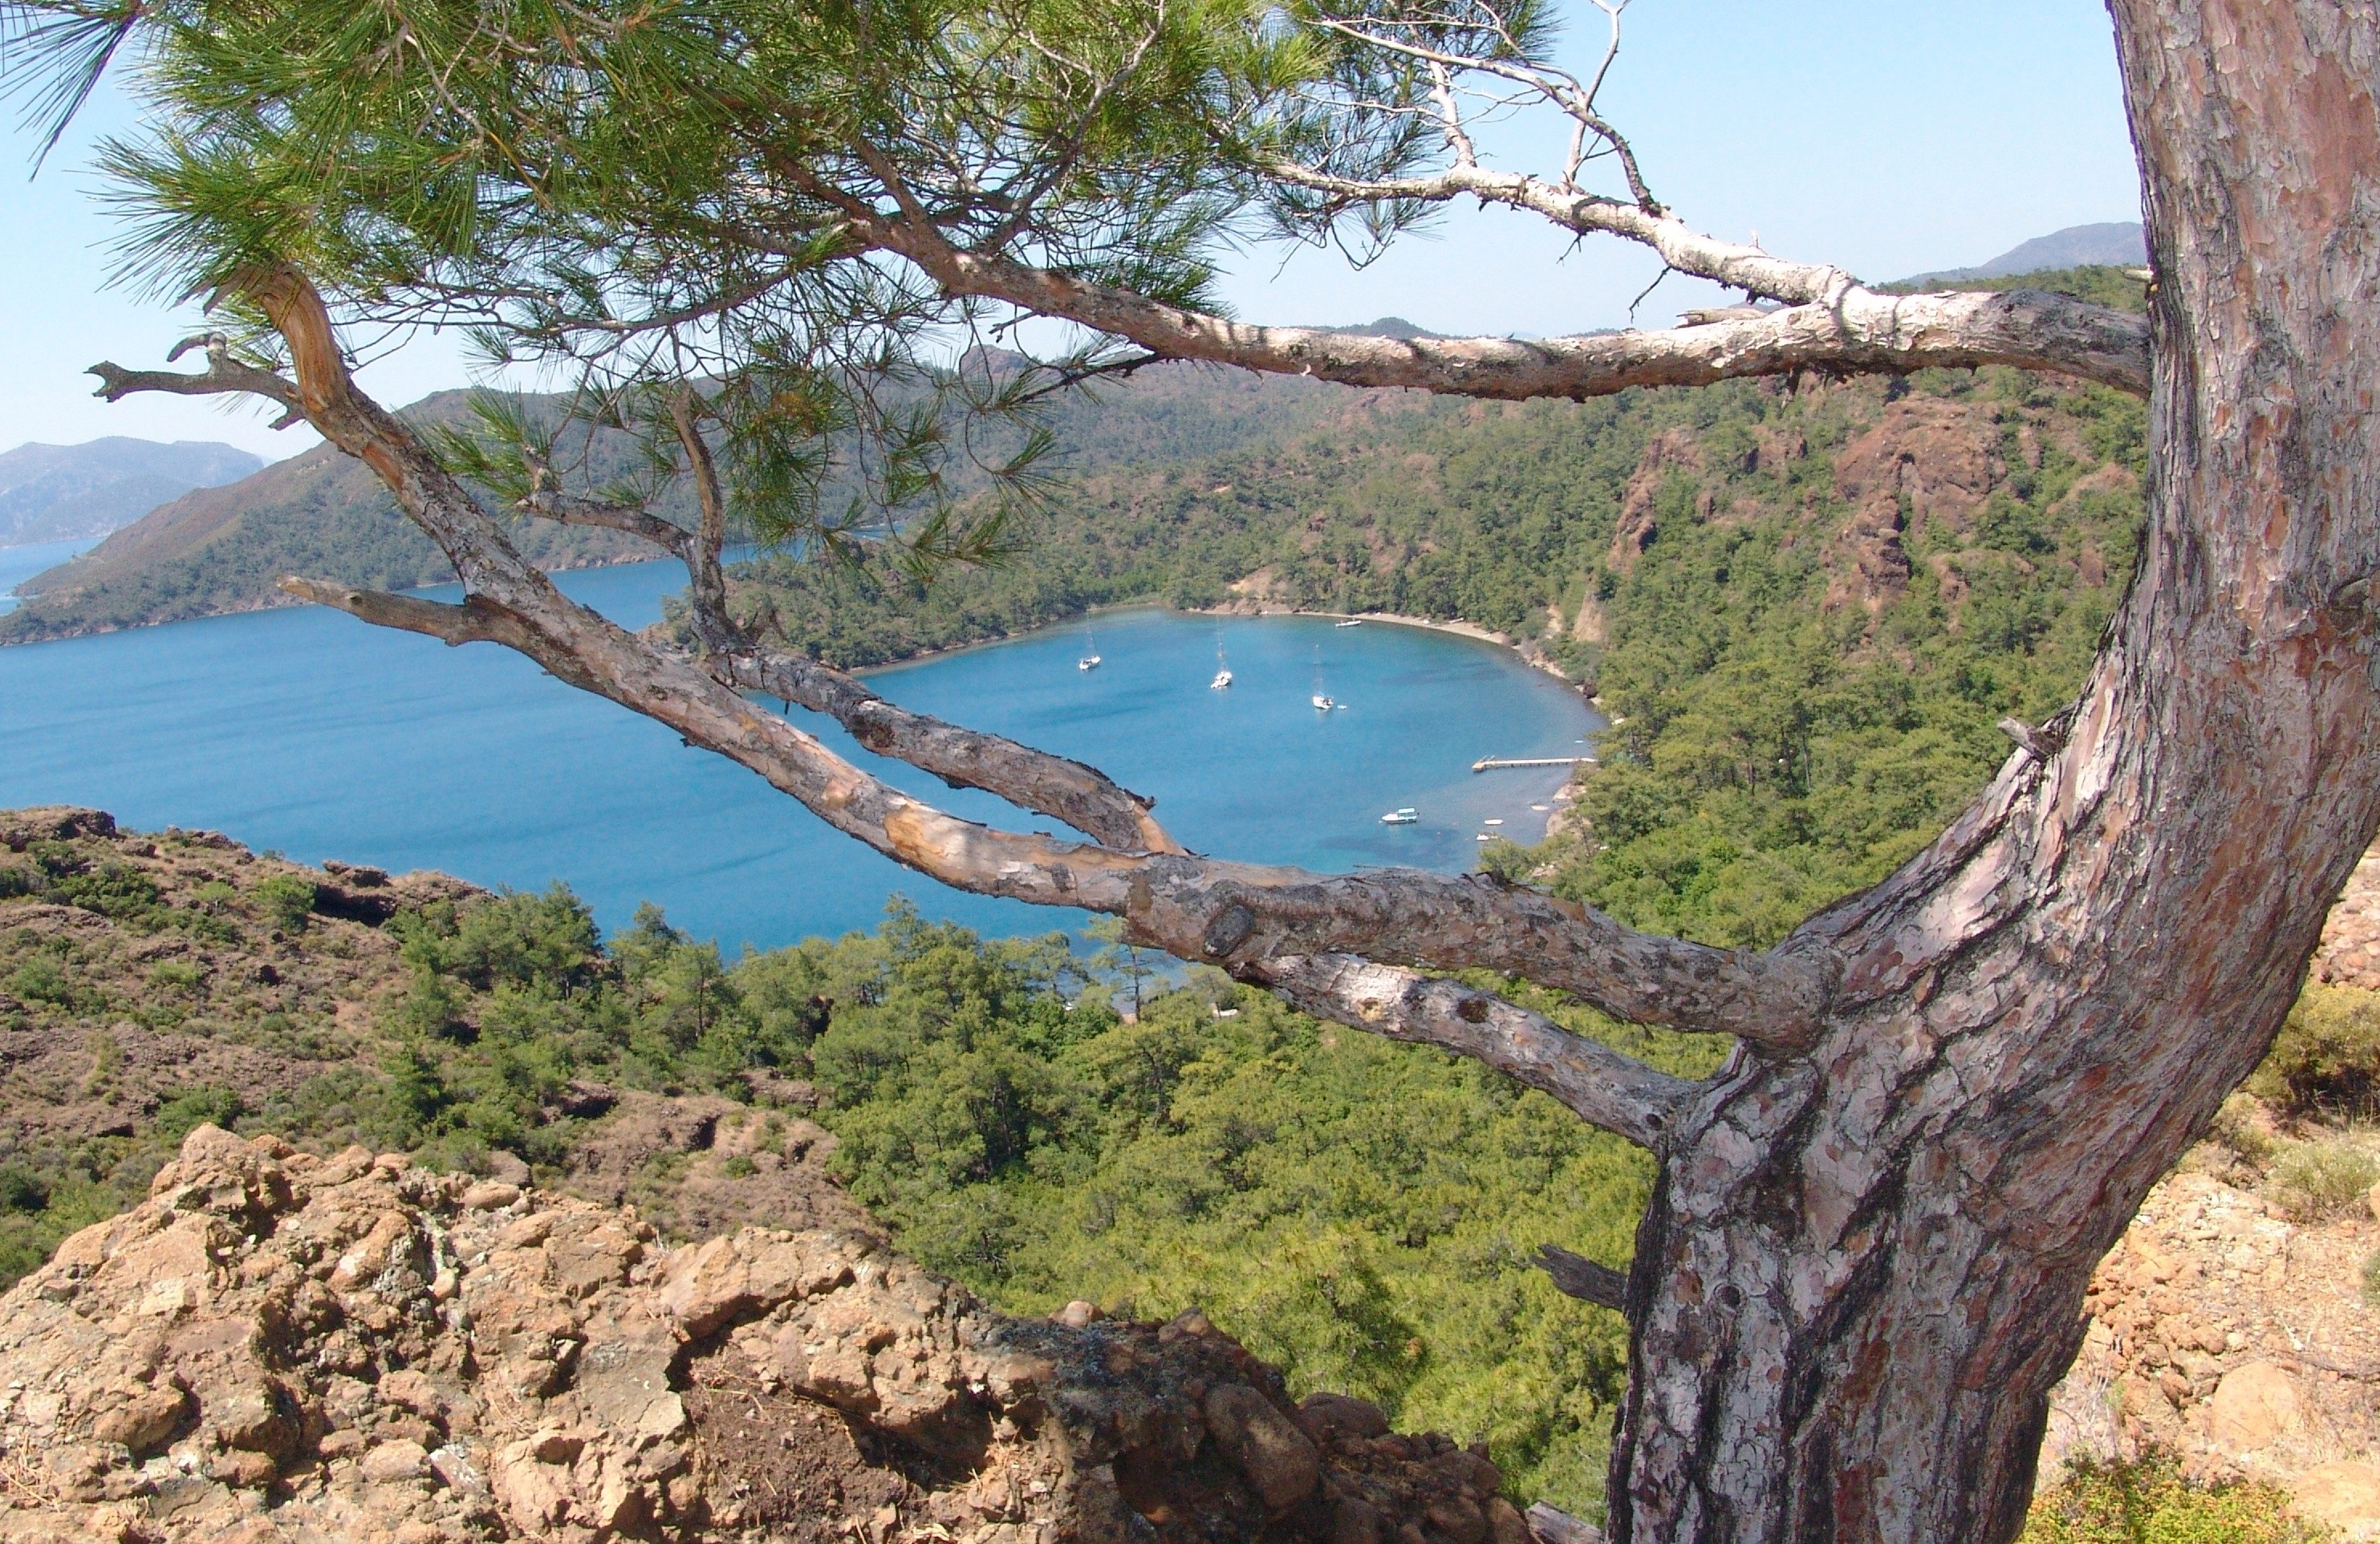
coast, tree, wilderness, trail, lake, cliff, mediterranean, holiday, terrain, ridge, turkey, viewpoint, ecosystem, booked, geological phenomenon